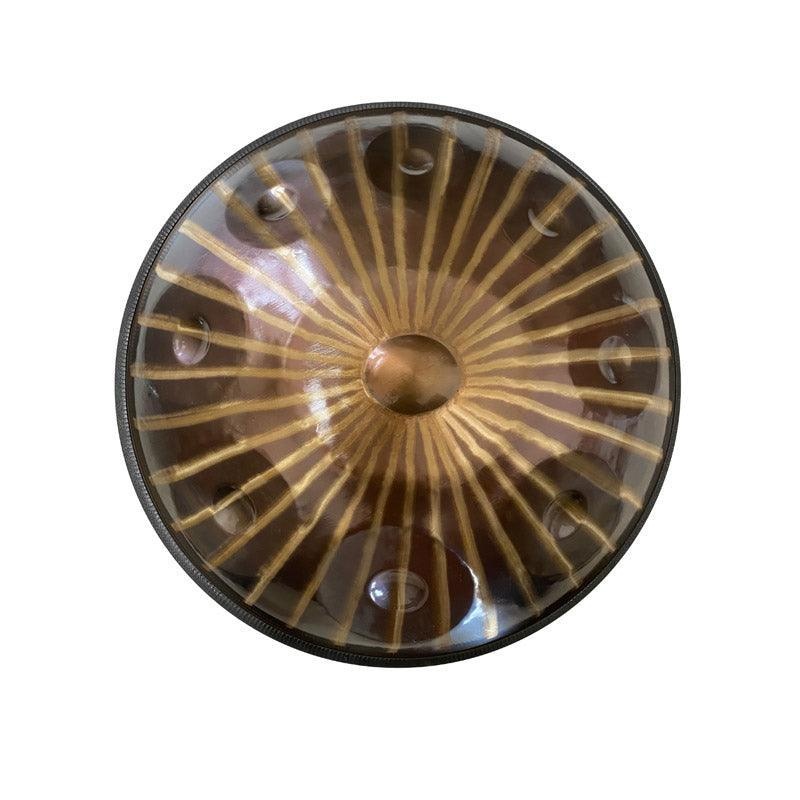
MiSoundofNature Custom D Sabye Handpan 22 Inch 9 10 12 Notes 1.2mm Stainless Steel Hang Drum
Brand: MiSoundofNature
Customized d Sabye Handpan 22'' 9/10/12 Notes Stainless Steel Hang Drum The d Sabye Handpan features a rich, harmonious tone that invites deep introspection and creativity, making it ideal for both personal reflection and collaborative musical experiences. --The material is more high-end and the sound is more beautiful. Suitable for Beginners , Experienced Players and Professional Player . Available in 432 Hz and 440 Hz. ( 432 Hz vs 440 Hz (Differences, Tuning, Which Sounds Better?) ) Friendly Reminder: Before shipping, we will send you a tuning video about your ordered drums for your confirmation, please rest assured to buy. Features A Represent Instrument By The Principle Of Helmholtz-resonator. Hand-beating molding. High-quality hand dish drum, Stainless Steel quality, durable. (1.2mm thickened upgraded steel plate.) Accurate intonation, clear overtone. All notes have perfect resonance vibration each note checked with a tuner minimum possible fluctuations. Tuning method: Manual Tuning + Instrument Sound Measurement Process: Phonetic Fixed Point / Strength Layer Strengthening / Quenching Forging Sabye (D MAJOR): Diatonic version of a Lydian modal scale. The root note is the second lower note of the scale, while the ding is its perfect fifth, a note that finds its melodic resolution on the root of the scale. The Lydian mode is very similar to the major scale mode: the only difference is the augmented fourth interval, which gives it its heavenly and uplifting character. The peculiarity of the Sabye scale is also its last note, which is deliberately different from the root note of the Lydian scale Styles : intriguing suspended atmosphere. Suitable For Street Performances, Friends Gatherings, Light Music Appreciation, Etc. Perfect For Traveling, Shipping or Storage. Specifications: Material: Stainless Steel ( High-end, Severe Quenching Heat Treatment) Tone: D Sabye 9/10/12 Note Design 9 Notes Design DING/D3, A3, B3, G3, C#4, D4, E4, F#4, A4 10 Notes Design Ding/D3 A3, B3, G3, C#4, D4, E4, F#4, A4, B4 12 Notes Design Ding/D3 A3, B3, G3, C#4, D4, E4, F#4, A4, B4, D5, E5 Fundamental + Octave Overtone + Fifth Overtone Find the scale that suits you Available in 432 Hz and 440 Hz. ( 432 Hz vs 440 Hz (Differences, Tuning, Which Sounds Better?) ) Color: Golden, Silver (optional) (There may be chromatic aberration due to the light problem of the shooting, please understand.) Item Size: 55 * 35cm/ 22 * 13.8in Item Weight: 3.98kg / 8.8lbs / 140.39oz Package Size: 61.5 * 61.5 * 36cm/ 24.2 * 24.2 * 14.2in Package Weight: 8.8kg /19.4lbs / 310.4oz Package List: 1 * Hand Drum 1 * Drum Stand 1 * Pair of Drumstick 1 * Carry Bag 1 * Cleaning Cloth (random color delivery) The daily maintenance of the Handpan Drum 1. The maintenance of the hand dish needs to be oiled regularly. (1) Don‘t touch the hands and d Sabye handpan drum with water and all corrosive liquids, such as alcohol wipes, cleaning supplies. if they get wet, they need to be wiped off immediately, and then oiled. (2) The sweat on your hands is corrosive. After the performance, remember to wipe the d Sabye handpan drum with a soft towel and oil it for storage. (Note: In the hot summer, hands are more prone to sweating, and maintenance is required.) (3) The period of oiling the surface of the hand dish is determined according to the local humidity and the frequency of use of the hand dish. If you feel that the surface of the handpan drum is too dry and there is no protective oil, apply it in time. Both the front and back of the handpan drum need to be oiled. (4) The inside of the d Sabye handpan drum should also be coated with a little protective oil every one month or so. 2. There are spots or obvious hand hammer marks on the surface of the d Sabye handpan drum, which are all normal phenomena of handmade musical instruments. 3. Don't store the d Sabye handpan drum in the backpack for a long time, and pay attention to keeping the hand dish ventilated. 4. Don't smash and severely bump the d Sabye handpan drum, so as not to cause the instrument to run out of sound. 5. Avoid exposure to the sun. 6. Try to put the d Sabye handpan drum on the legs to play, so as to show a more perfect tone. The stand is recommended only for the display of the d Sabye handpan drum. The d Sabye Handpan Drum , often referred to as a Hang Drum , is a mesmerizing musical instrument that has captured the hearts of many. Handmade d Sabye Handpans feature intricate designs, like the d Sabye Handpan Mandala , which not only enhance their beauty but also influence their sound. If you’re considering buying a d Sabye Handpan , it’s essential to understand the d Sabye Handpan origin and craftsmanship behind each piece. With a variety of d Sabye Handpans for sale , you’ll find options that suit your style and budget. Explore the unique tones of the d Sabye Handpan Drum and discover the magic of this Hang Musical Instrument . Whether you're a beginner or an experienced player, owning a Hand Pan Drum can elevate your musical journey. When searching for the best d Sabye Handpan price , keep in mind the quality and uniqueness of each handmade piece. Don’t miss out on finding the perfect Hang Drum for sale or a d Sabye Handpan Instrument that resonates with you. The world of Handpans is vast, and there’s always something new to discover. Check Reviews for Us: judge.me and scam-detector.com
Category: Arts & Entertainment > Hobbies & Creative Arts > Musical Instruments > Percussion > Hand Percussion > Hand Drums